1915 Grand Prix season

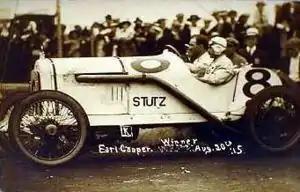
Earl Cooper, AAA Champion

As with previous editions of the series, there was no overall champion declared. However, when a retro-active points system was calculated in 1927 it was Earl Cooper who was unofficially awarded the championship after winning five races and getting four seconds. The wins included the inaugural 500-mile race at the Minneapolis speedway and the final two races of the championship. Dario Resta was beaten to second, having also won five times but only had the single second place, at Indianapolis.